Old Post Office Block

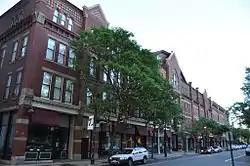
Harrington-Smith block in the foreground, Old Post Office Block beyond

The Old Post Office Block is a historic commercial building at 54-72 Hanover Street in Manchester, New Hampshire. Built in 1876, it is a local landmark of Victorian Italianate commercial architecture, serving as the main post office, and as a newspaper publishing house for many years. The building was listed on the National Register of Historic Places in 1986.